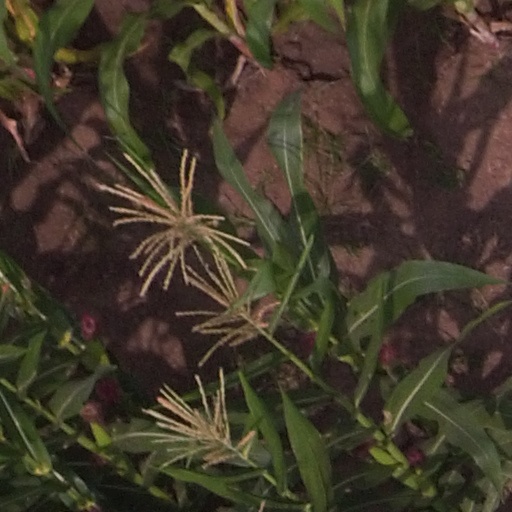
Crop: maize; corn